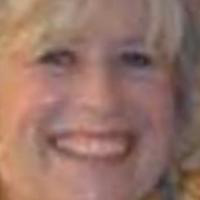
Age group: age 41-55